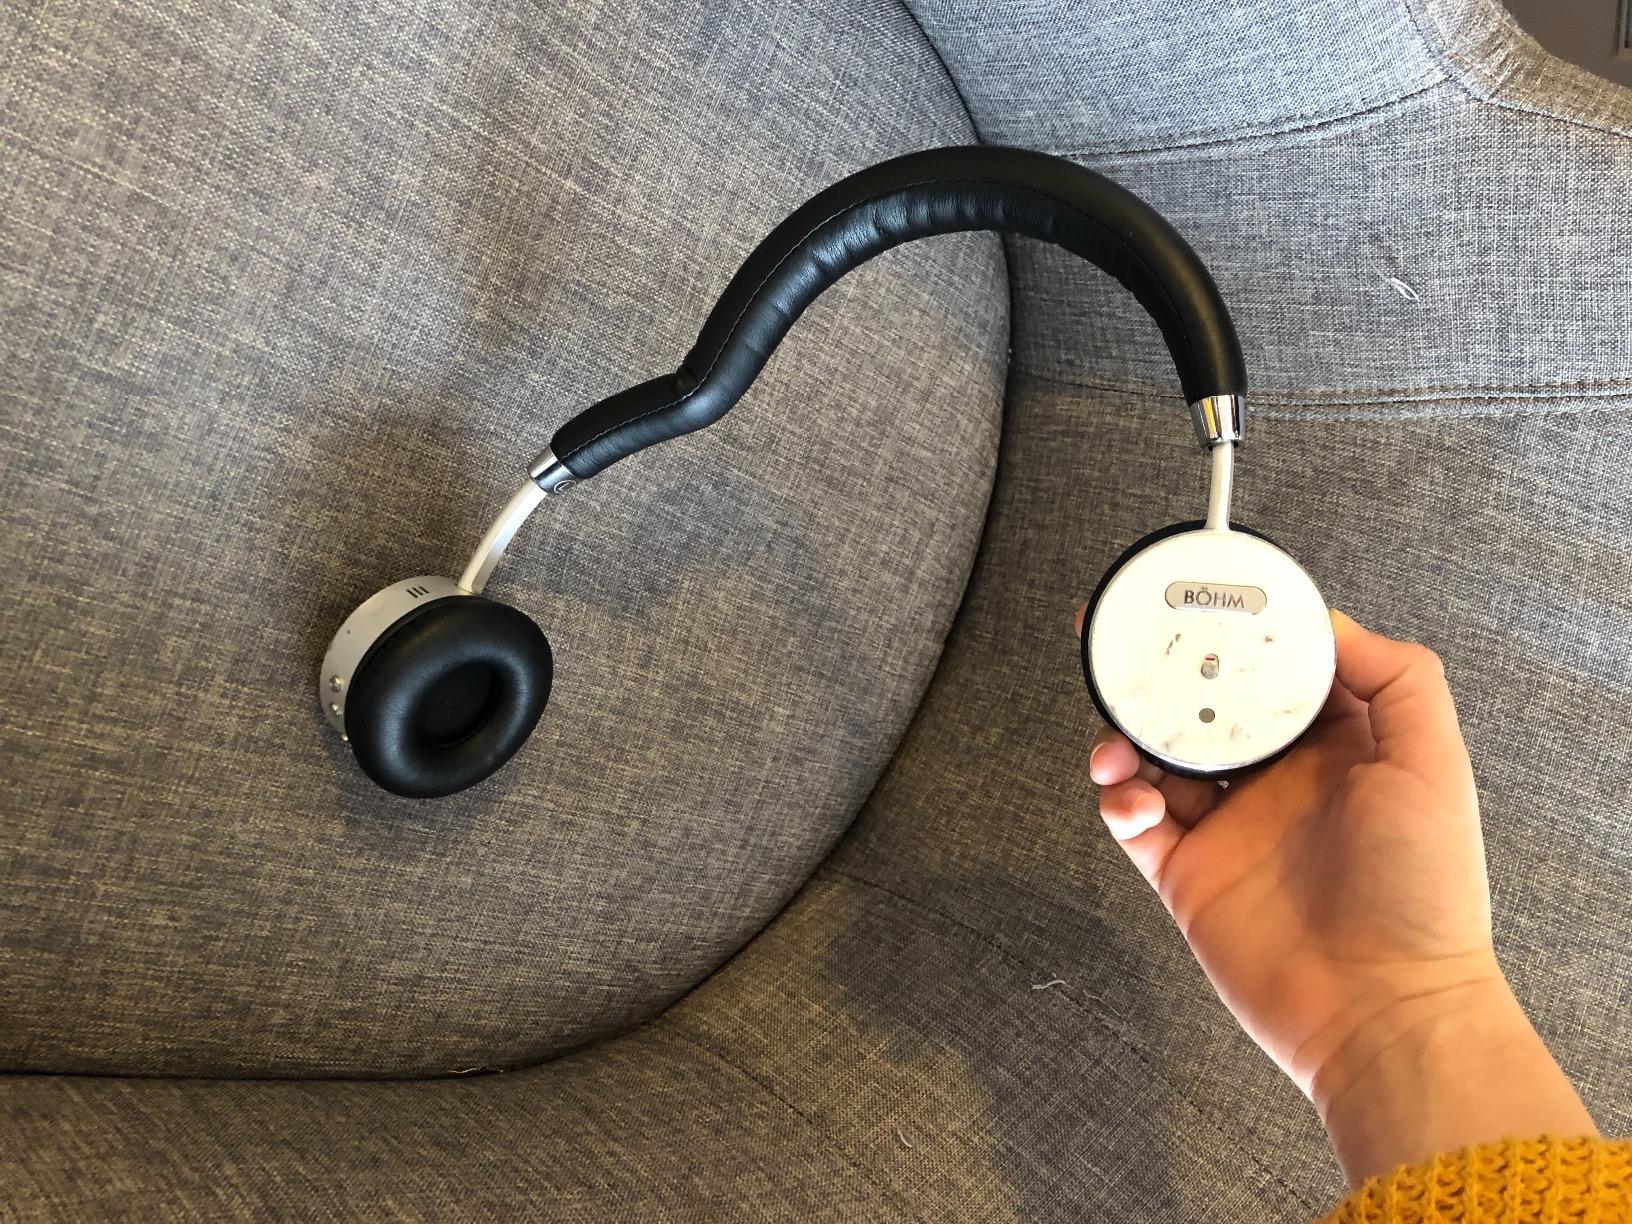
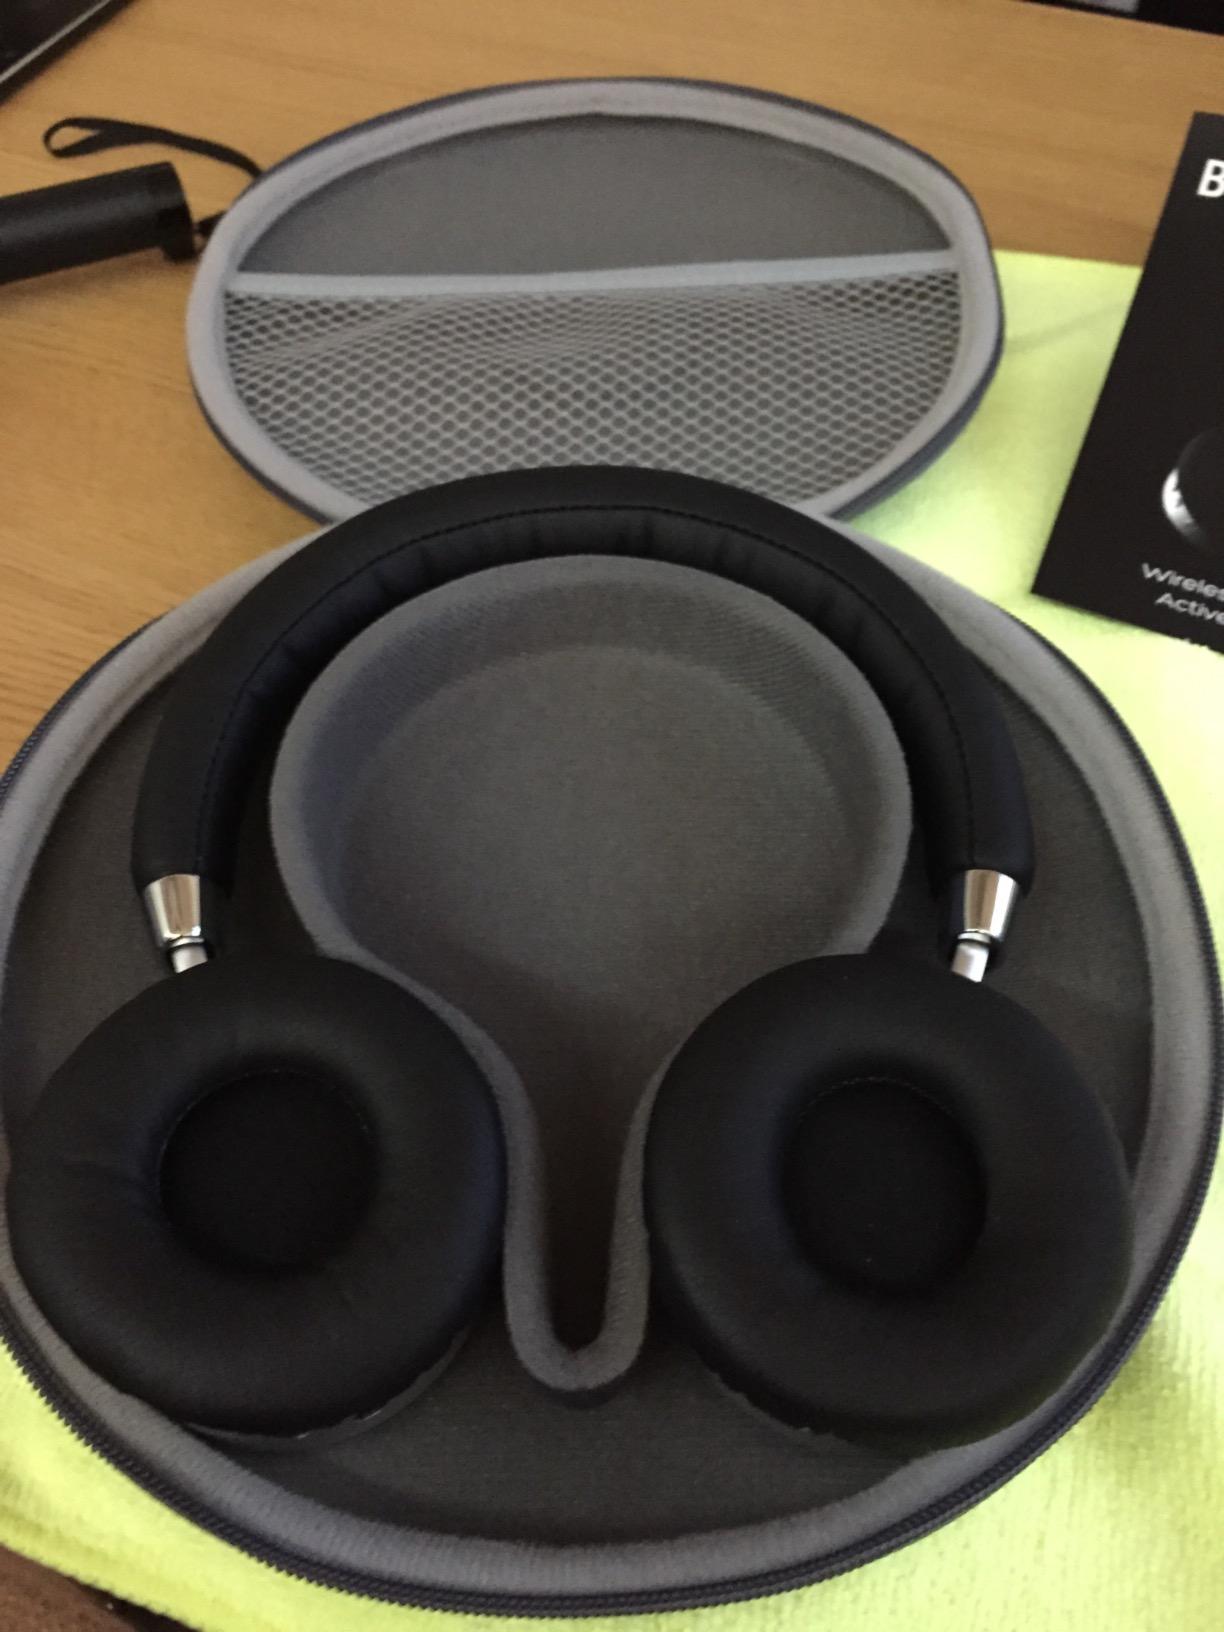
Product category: headphones
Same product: yes